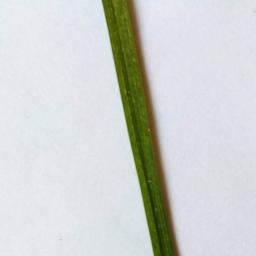
Label: Rice___Leaf_Blast